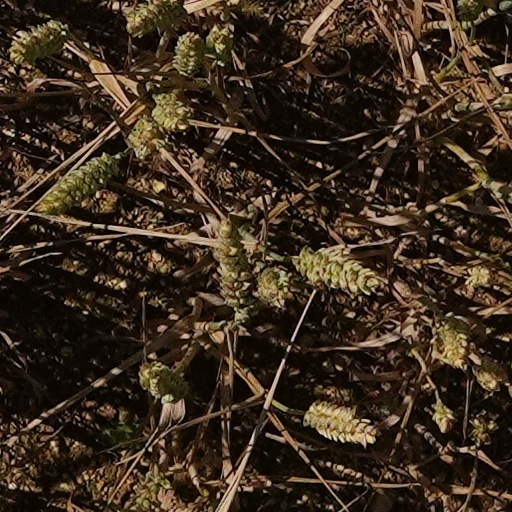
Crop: wheat